Rottenschwil

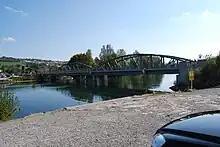
Reuss Bridge near Rottenschwil

The earliest trace of a human settlement in the area around Rottenschwil, is a Roman era farm. The modern municipality of Rottenschwil is first mentioned in 1281 as "Rotolfswile". The major land owner in the area was Hermetschwil Abbey, but the Habsburgs held the vogtei office over the Abbey's land. With the conquest of the Aargau in 1415 those rights transferred to the Swiss Confederation. From 1415 until 1798, Rottenschwil was a part of the district of Muri in the Freie Ämter, which were governed as "subject lands" by all or some of the Confederates. A ferry over the Reuss river is first mentioned in 1312. In 1510, Muri Abbey sold their quarter of the profits from the ferry to the city of Bremgarten. Frequent floods strongly affected the population and buildings. In 1580 Hermetschwil Abbey helped construct a milldam on the river.